Epidemiology of motor vehicle collisions

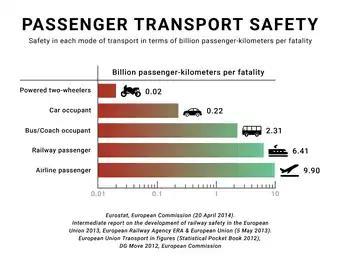
According to Eurostat the automobile is one of the least safe means of transport, if safety is measured as the fewest fatalities per travelled distance. Based on data by EU-27 member nations, 2008–2010.

Road toll figures in developed nations show that car collision fatalities have declined since 1980. Japan is an extreme example, with road deaths decreasing to 5,115 in 2008, which was 25% of the 1970 rate per capita and 17% of the 1970 rate per vehicle distance travelled. In 2008, for the first time, more pedestrians than vehicle occupants were killed in Japan by cars. Besides improving general road conditions like lighting and separated walkways, Japan has been installing intelligent transportation system technology such as stalled-car monitors to avoid crashes.